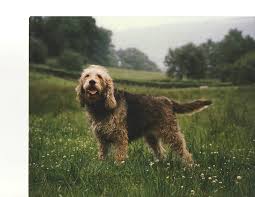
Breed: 217-n000014-otterhound